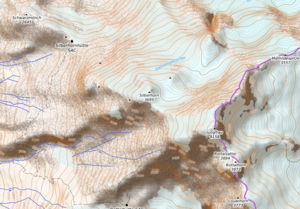
carte réalisée sur umap This map was created from OpenStreetMap project data, collected by the community. This map may be incomplete, and may contain errors. Don't rely solely on it for navigation.
Le Silberhorn est un sommet des Alpes bernoises, en Suisse. Il culmine à 3 689 m d'altitude.